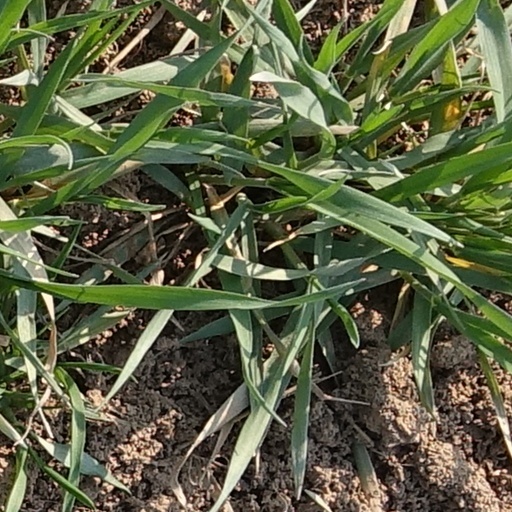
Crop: wheat